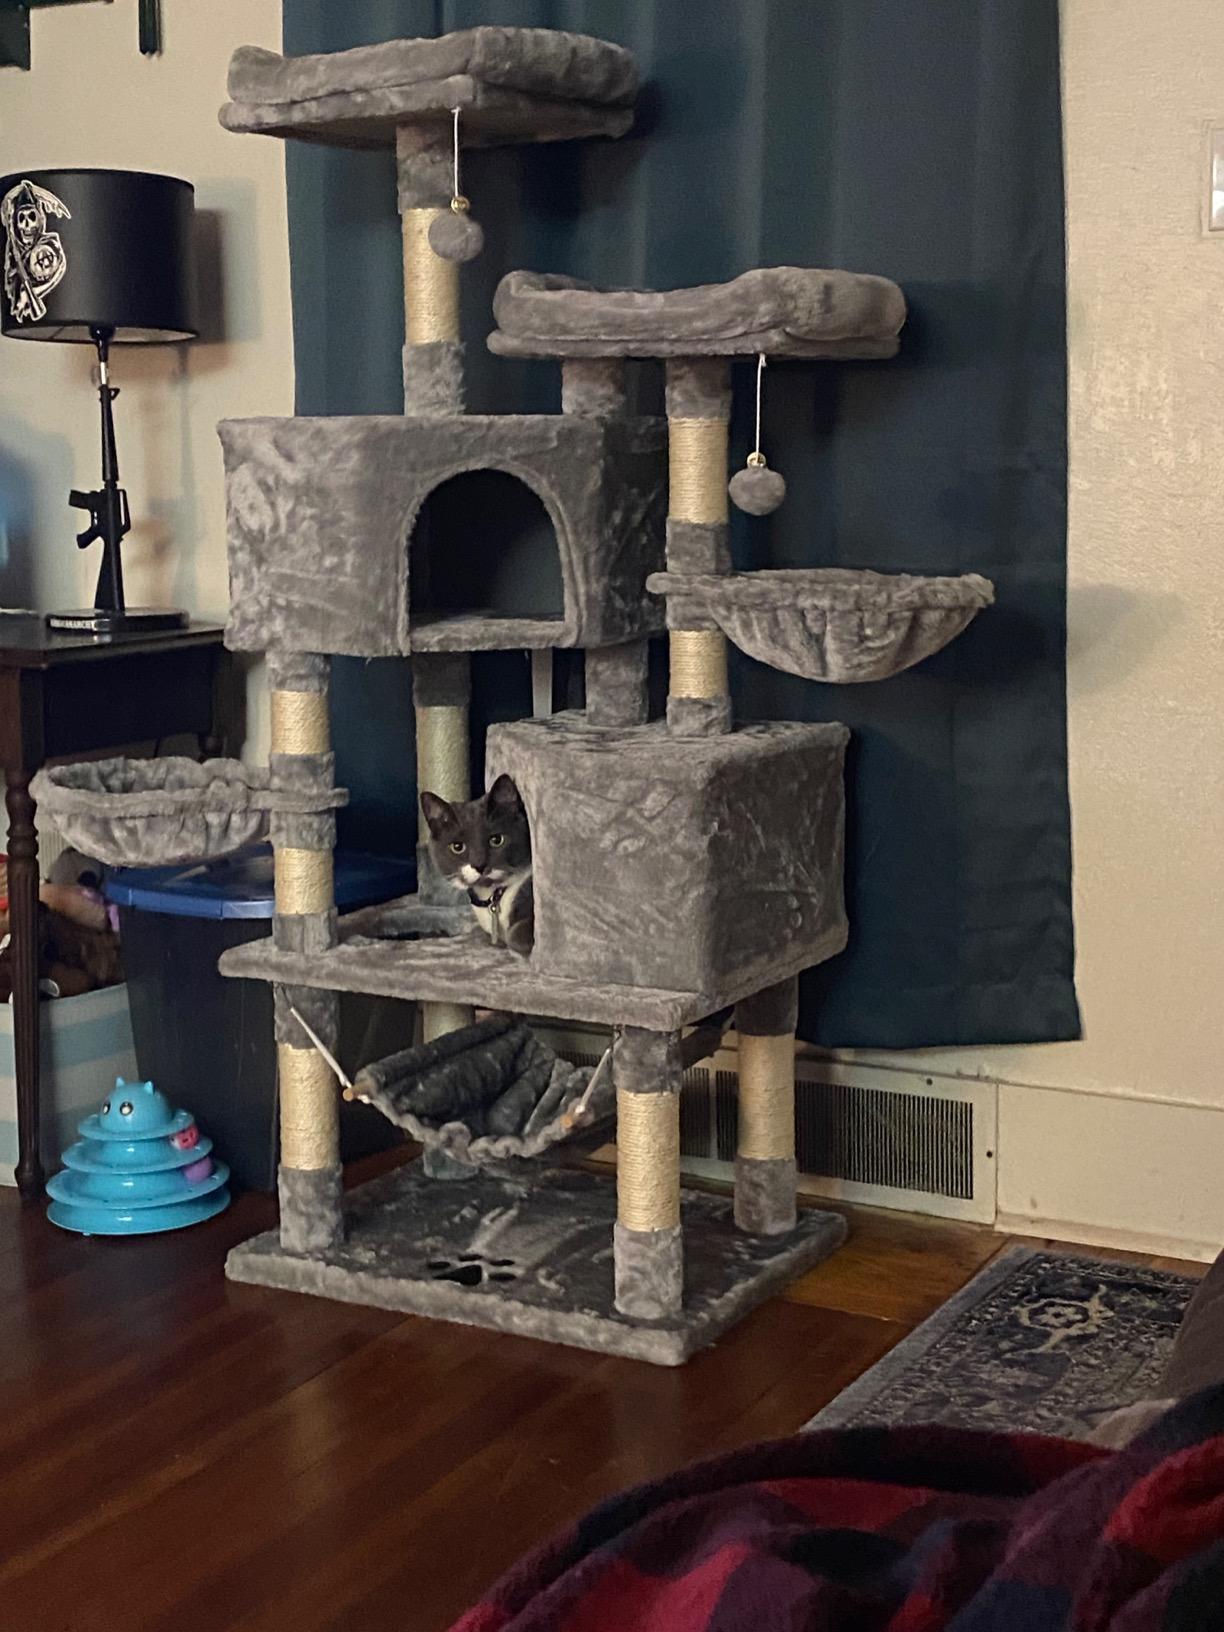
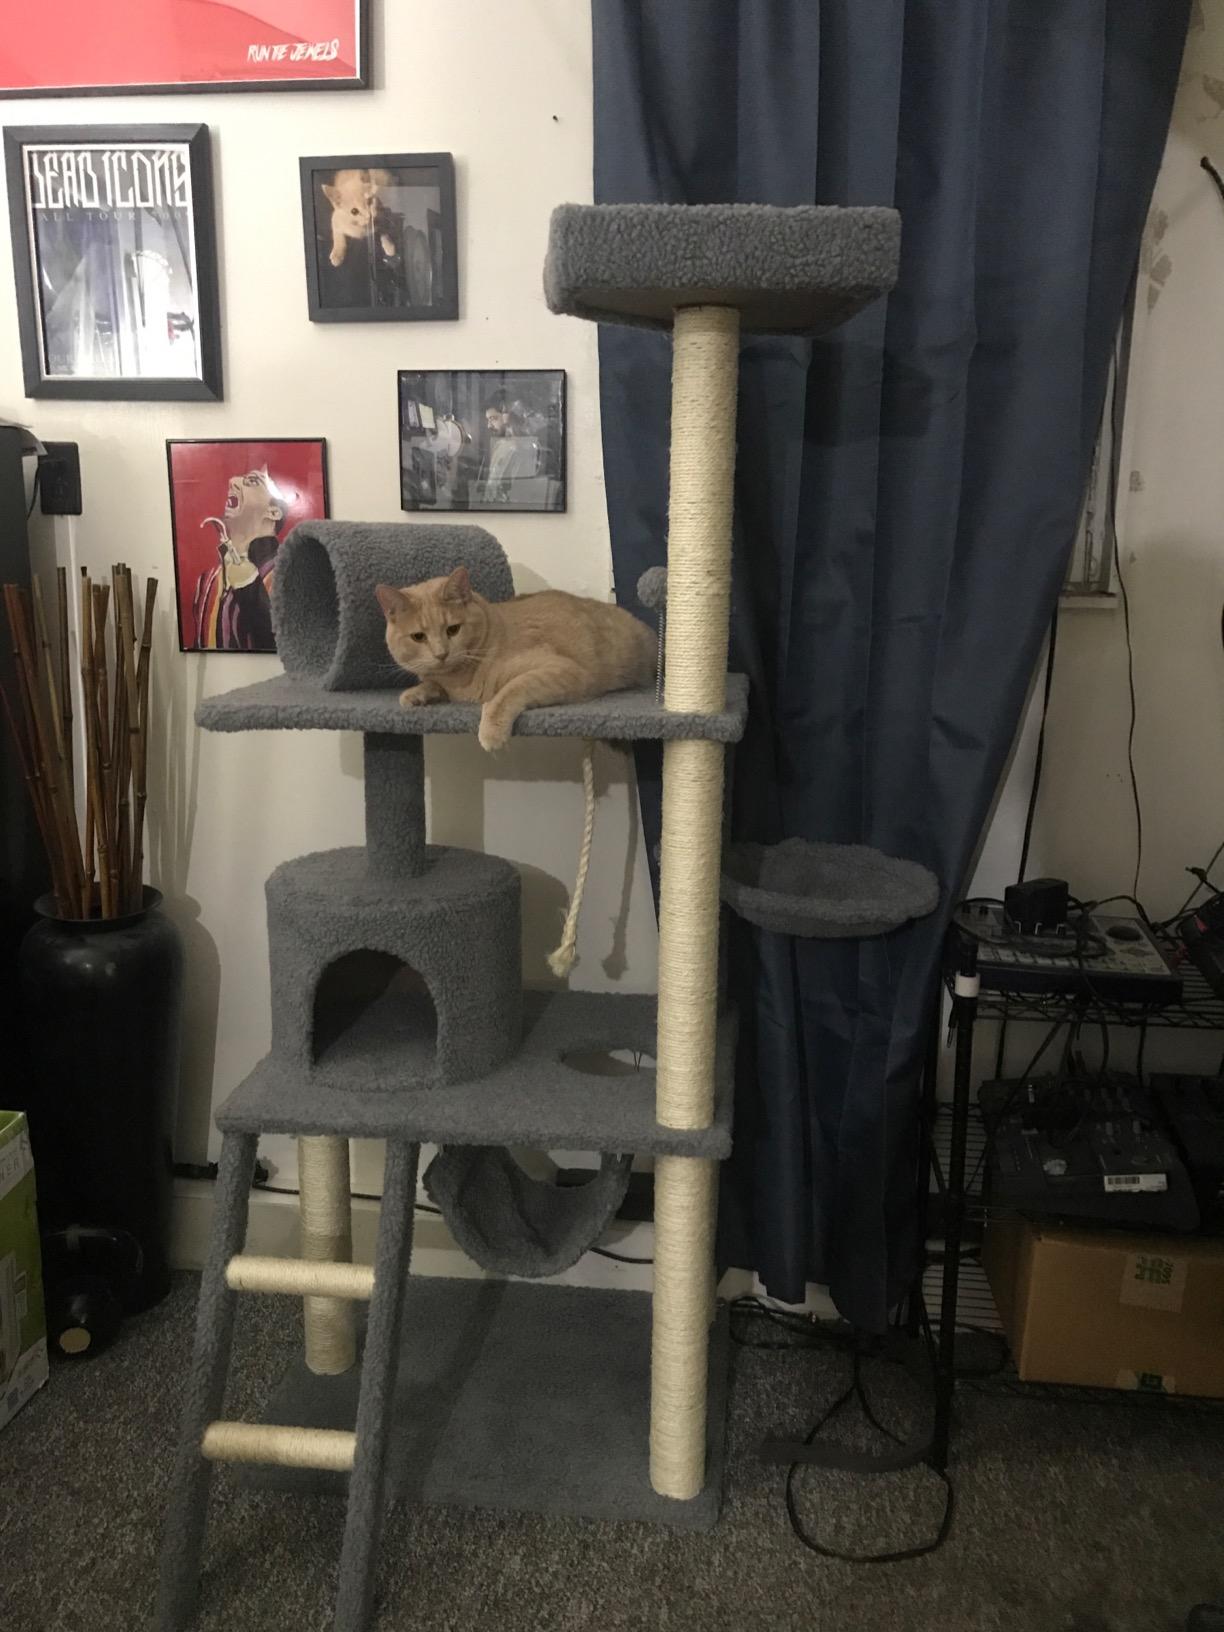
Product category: items_cat tree
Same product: no